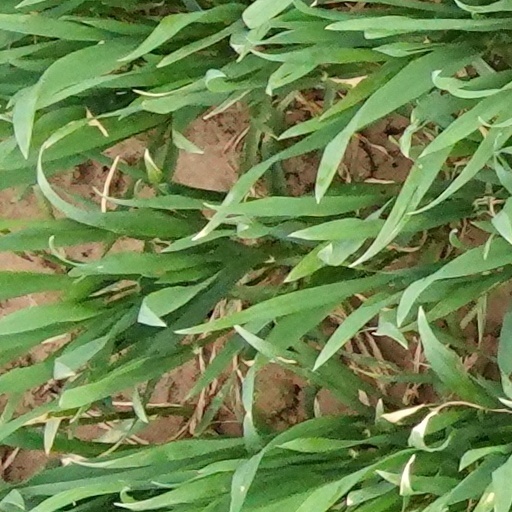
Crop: wheat